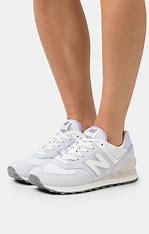
Brand: New
Model: Balance WL574